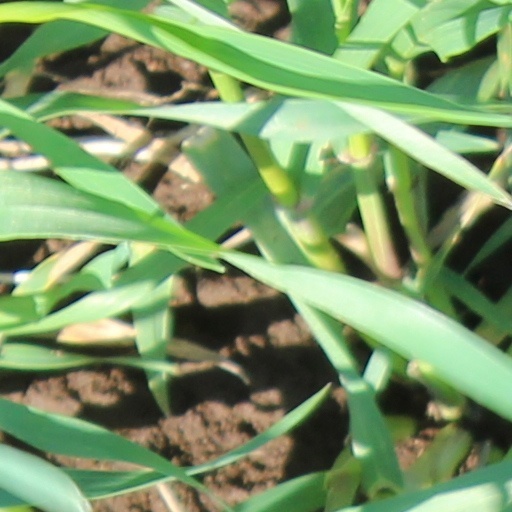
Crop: wheat